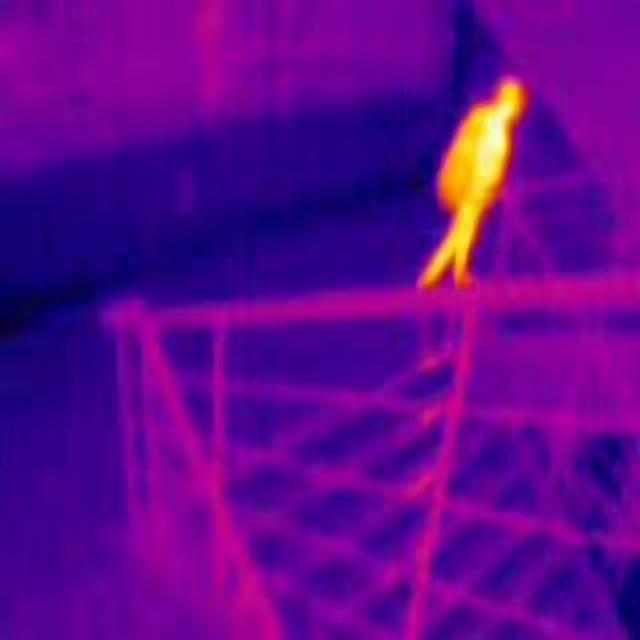
Detected objects:
label: person